Acoma Pueblo

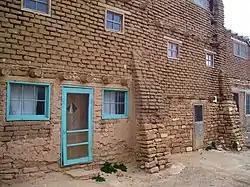
A buttressed three-story building, and a relic of the ancient 11th century brick architecture that still remain in small numbers on the Pueblo

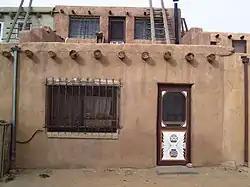
A house with a decorated doorway

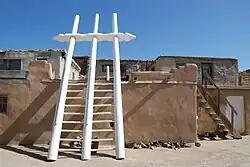
A traditional wooden ladder leads to the second story entrance of a kiva, a religious contemplation chamber

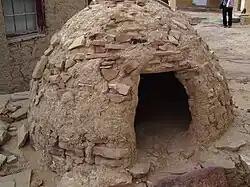
A traditional horno, a mud adobe oven

Acoma Pueblo has three rows of three-story, apartment-style buildings, which face south on top of the mesa. The buildings are constructed from adobe brick, with beams across the roof that were covered with poles, brush, and then plaster. The roof for one level would serve as the floor for another. Each level is connected to others by ladders, serving as a unique defensive aid; the ladders are the only way to enter the buildings, as the traditional design has no windows or doors. The lower levels of the buildings were used for storage. Baking ovens are outside the buildings, with water being collected from two natural cisterns. Acoma also has seven rectangular kivas and a village plaza, which serves as the spiritual center for the village.